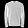
Label: Pullover